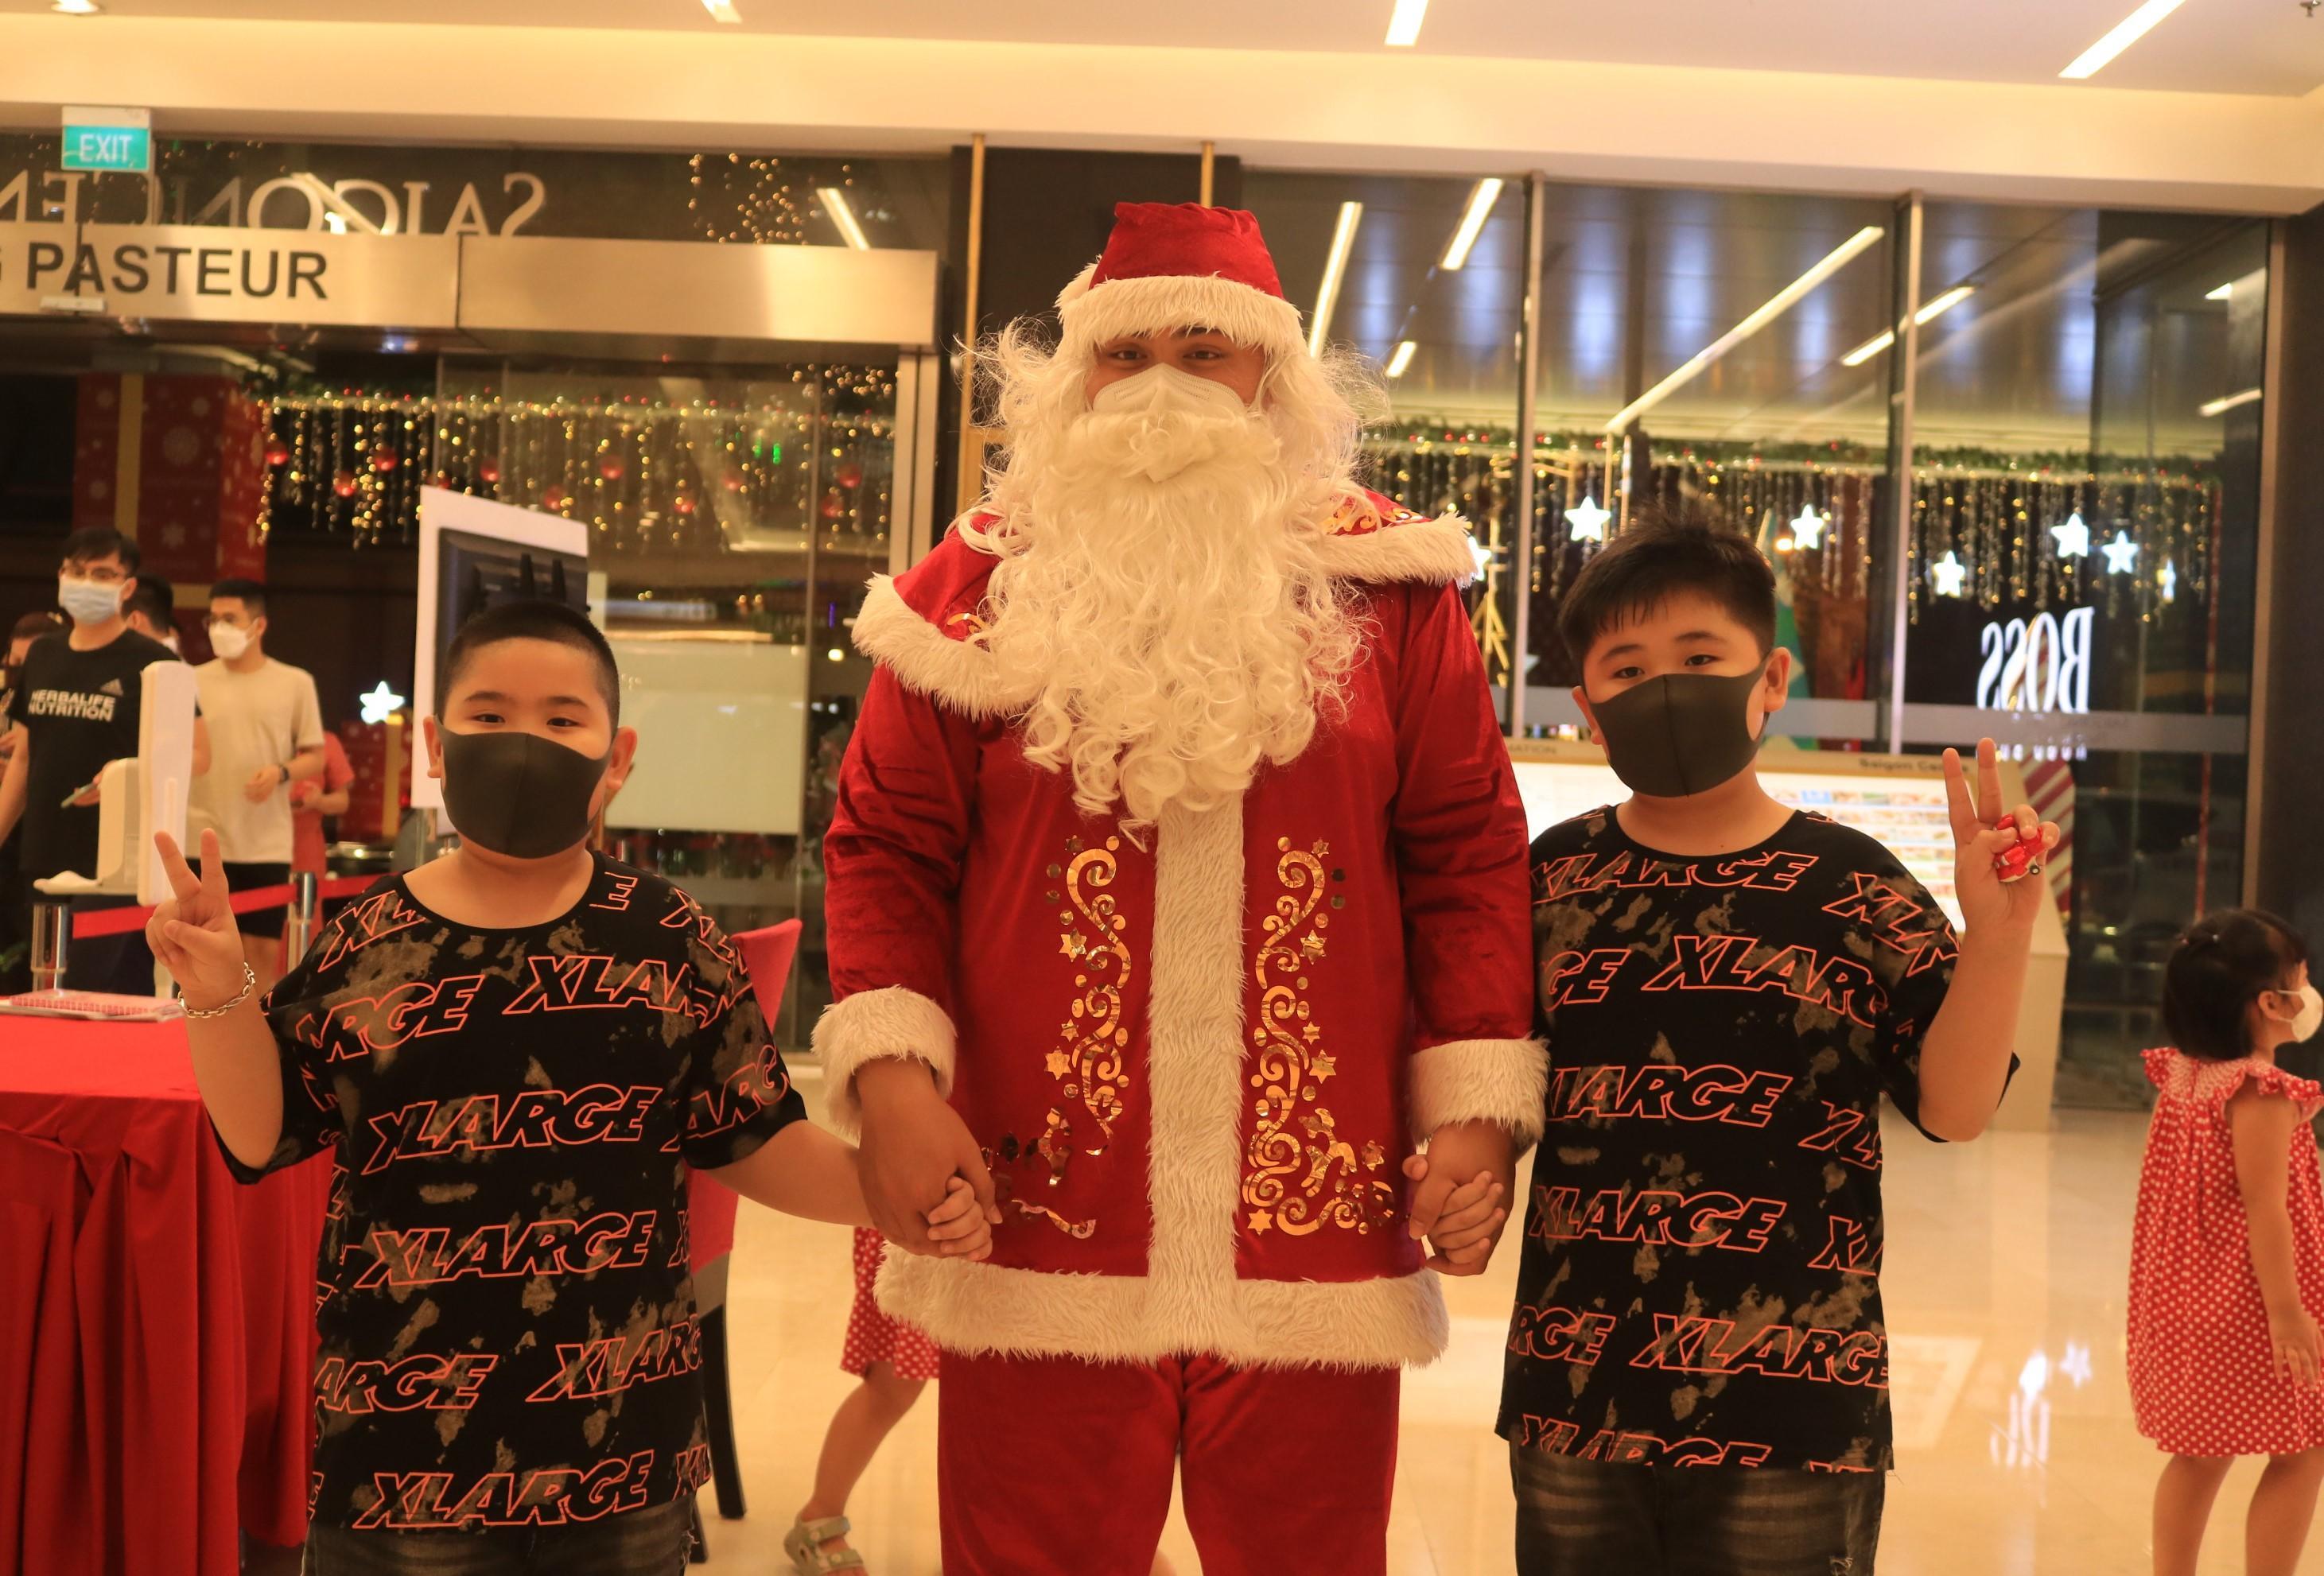
hai cậu bé đang đứng ở hai bên của ông già noel